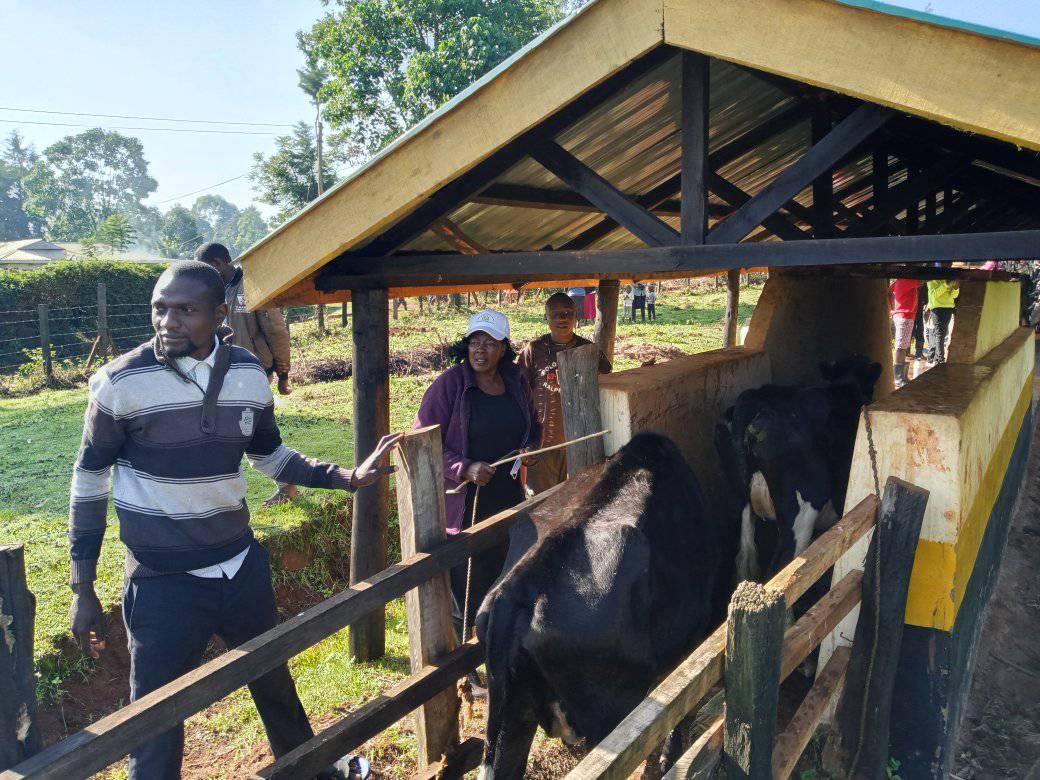
Watu kadhaa wakisimamia ng'ombe wawili weusi na weupe ndani ya zizi la mbao lenye paa. Mwanaume mmoja amesimama karibu na ng'ombe wa kwanza akimshika. Amevaa [cs]sweta [cs]ya mistari.